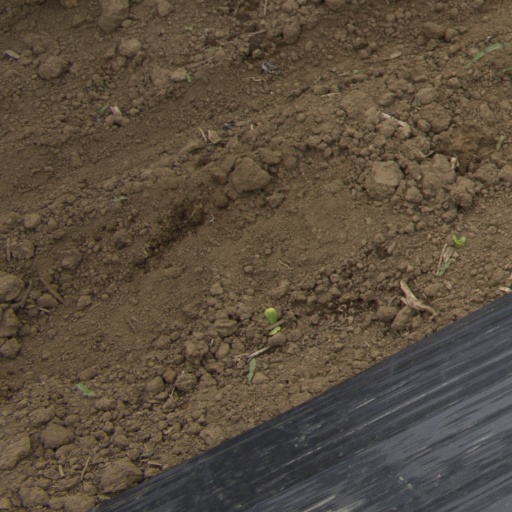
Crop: Jerusalem artichoke